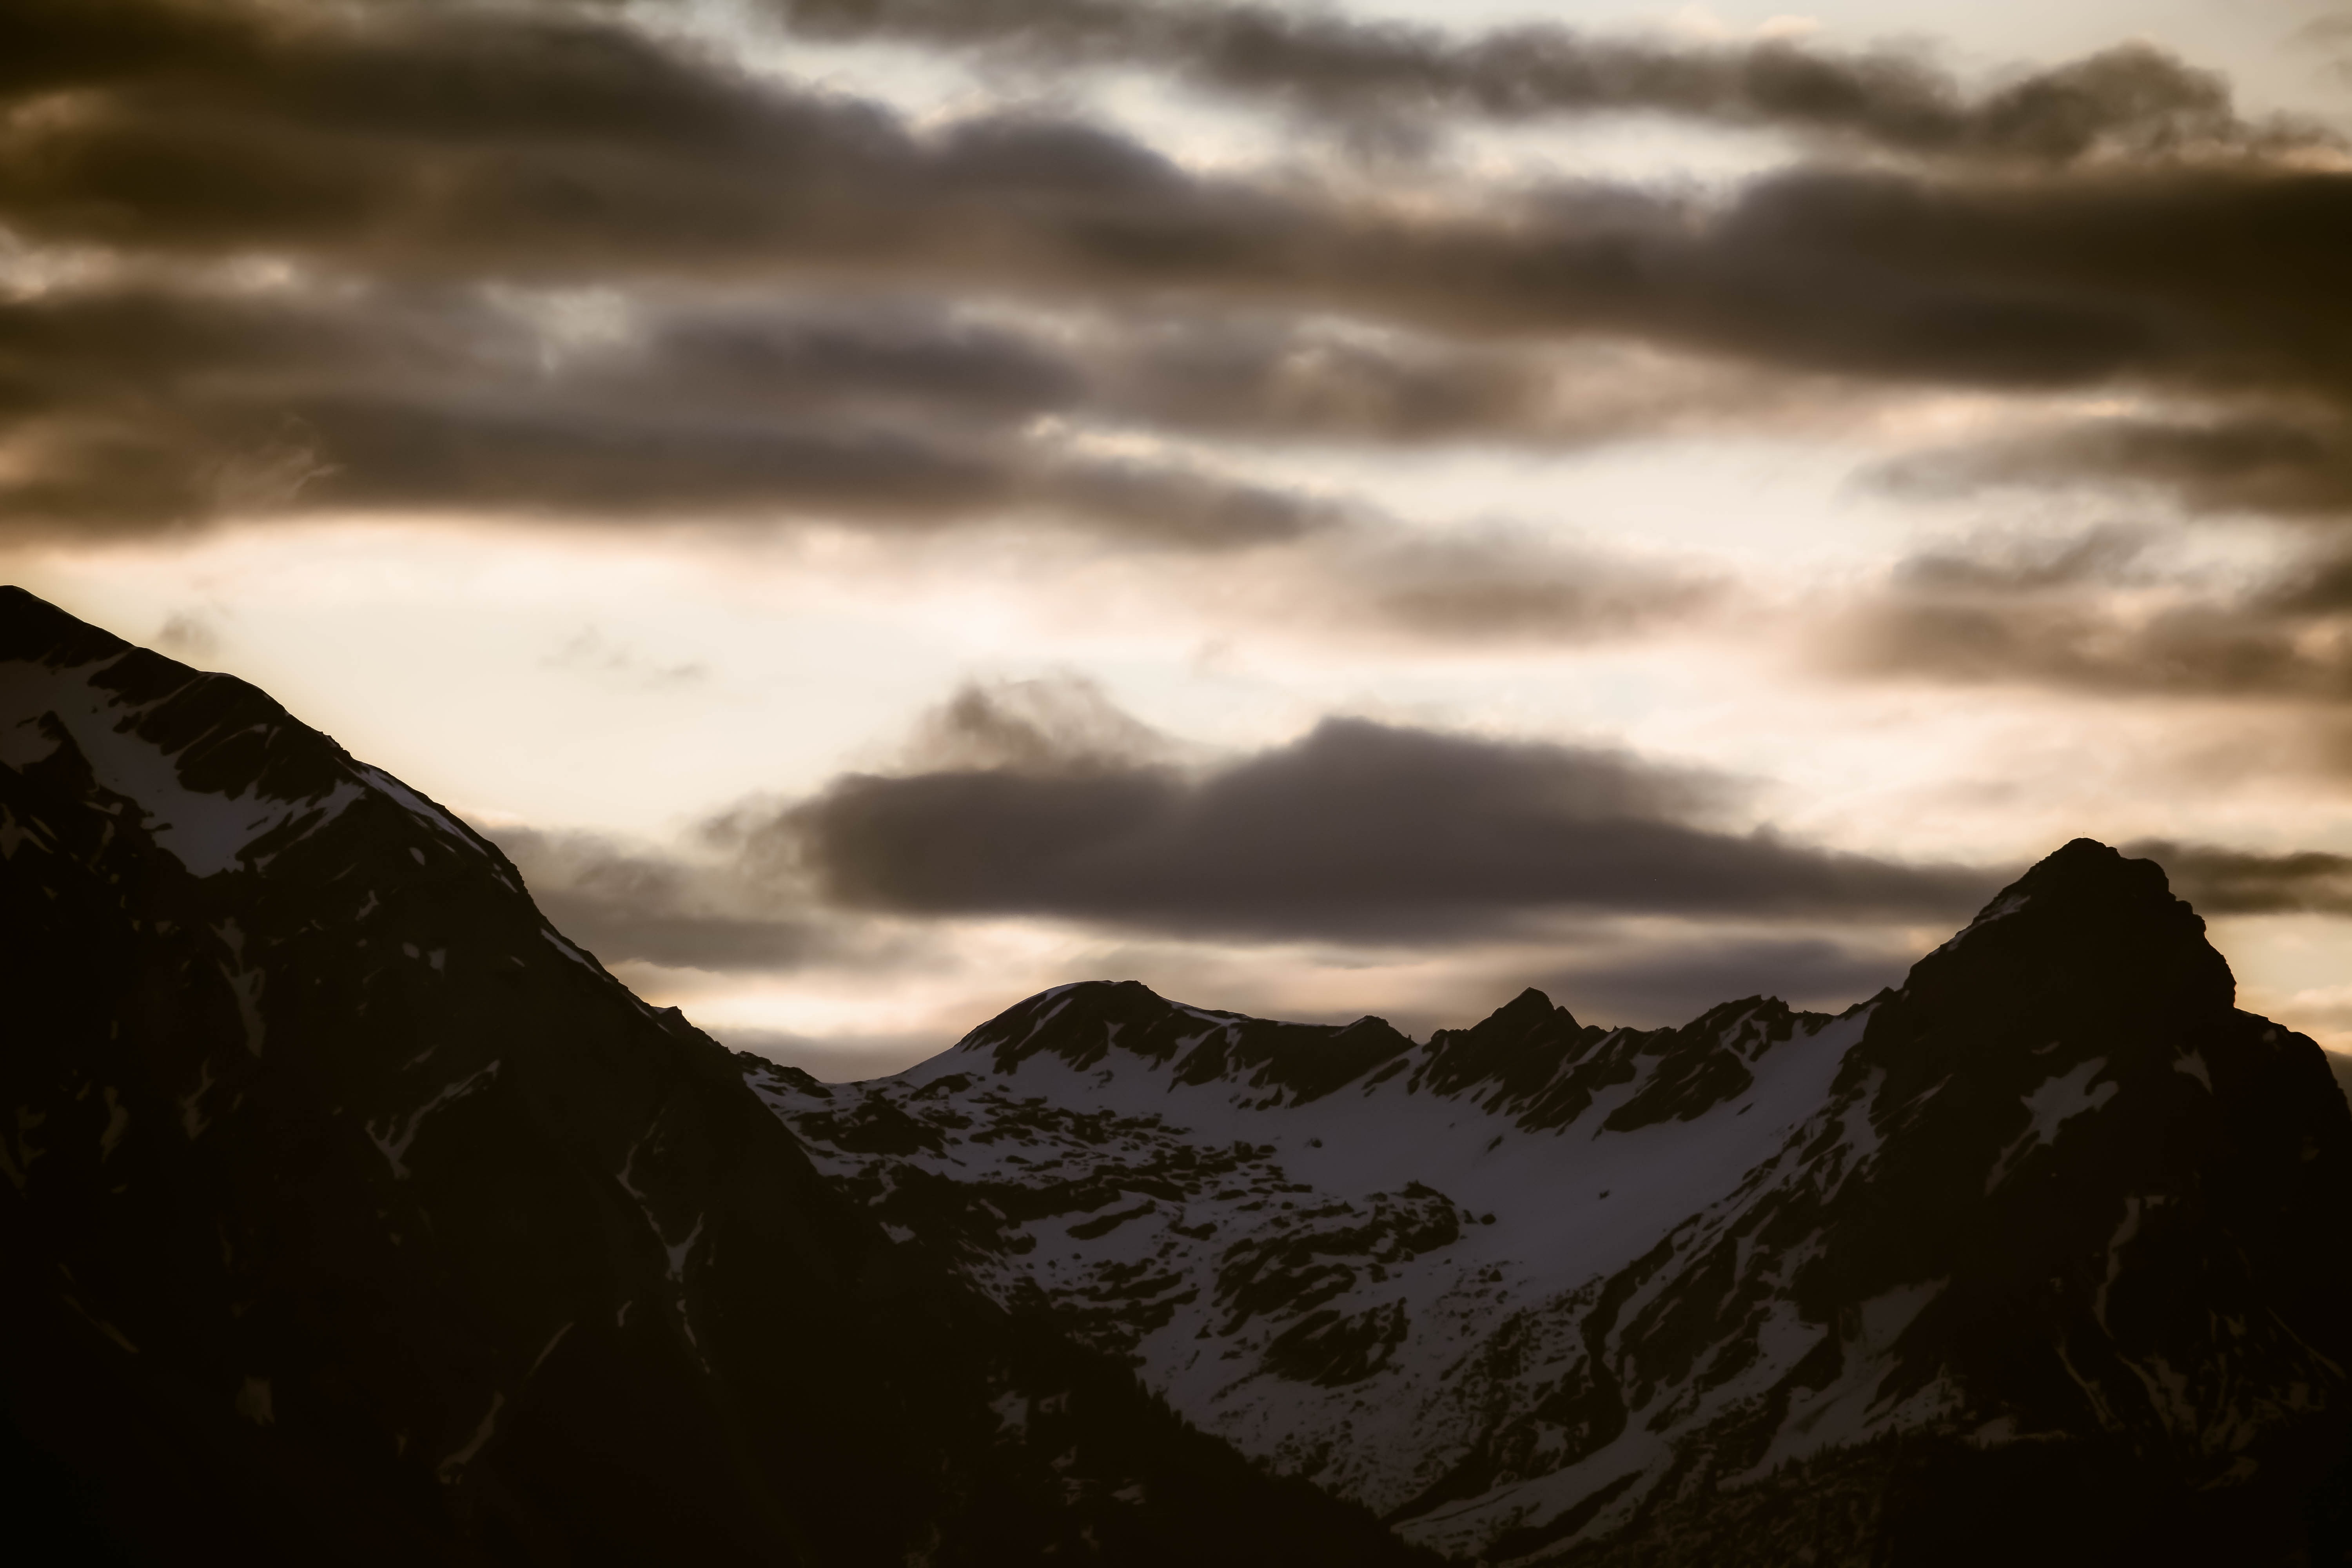
landscape, sea, coast, nature, rock, horizon, mountain, snow, light, cloud, sky, sunrise, sunset, mist, sunlight, morning, hill, dawn, mountain range, dusk, evening, reflection, weather, darkness, clouds, mountains, loch, early in the morning, landform, mountain peaks, meteorological phenomenon, atmospheric phenomenon, mountainous landforms